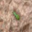
Label: beetle